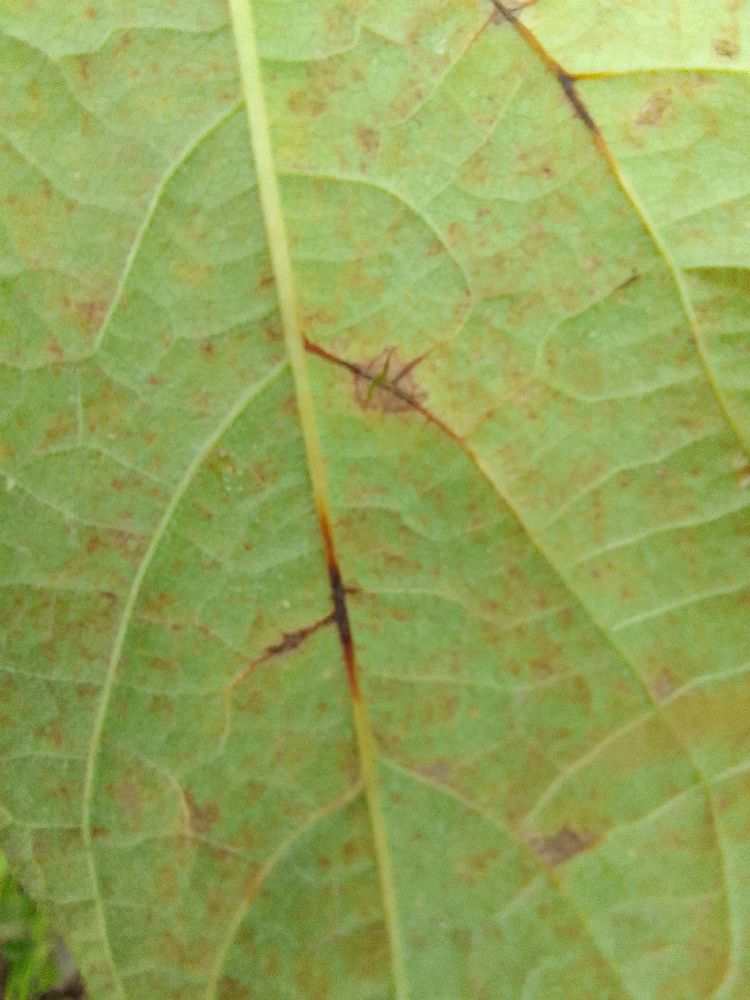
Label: anthracnose